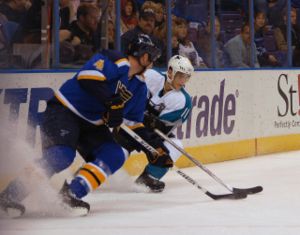
St. Louis Blues
St. Louis Blues er et professionelt ishockeyhold der spiller i den bedste nordamerikanske række NHL. Klubben spiller sine hjemmekampe i Scottrade Center i St. Louis, Missouri, USA. Klubben blev stiftet i 1967 da NHL på én gang udvidede ligaen fra 6 til 12 hold. Klubben har taget sit navn efter en melodi af samme navn, skrevet af blues-musikeren W. C. Handy.